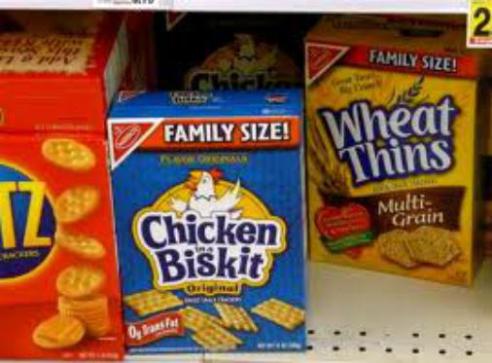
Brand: chicken in a biskit
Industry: Food